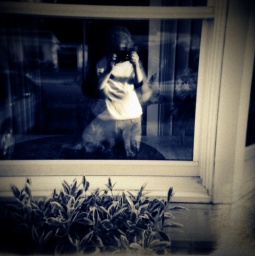
Somehow I didn't see the dog in the window as I took this.